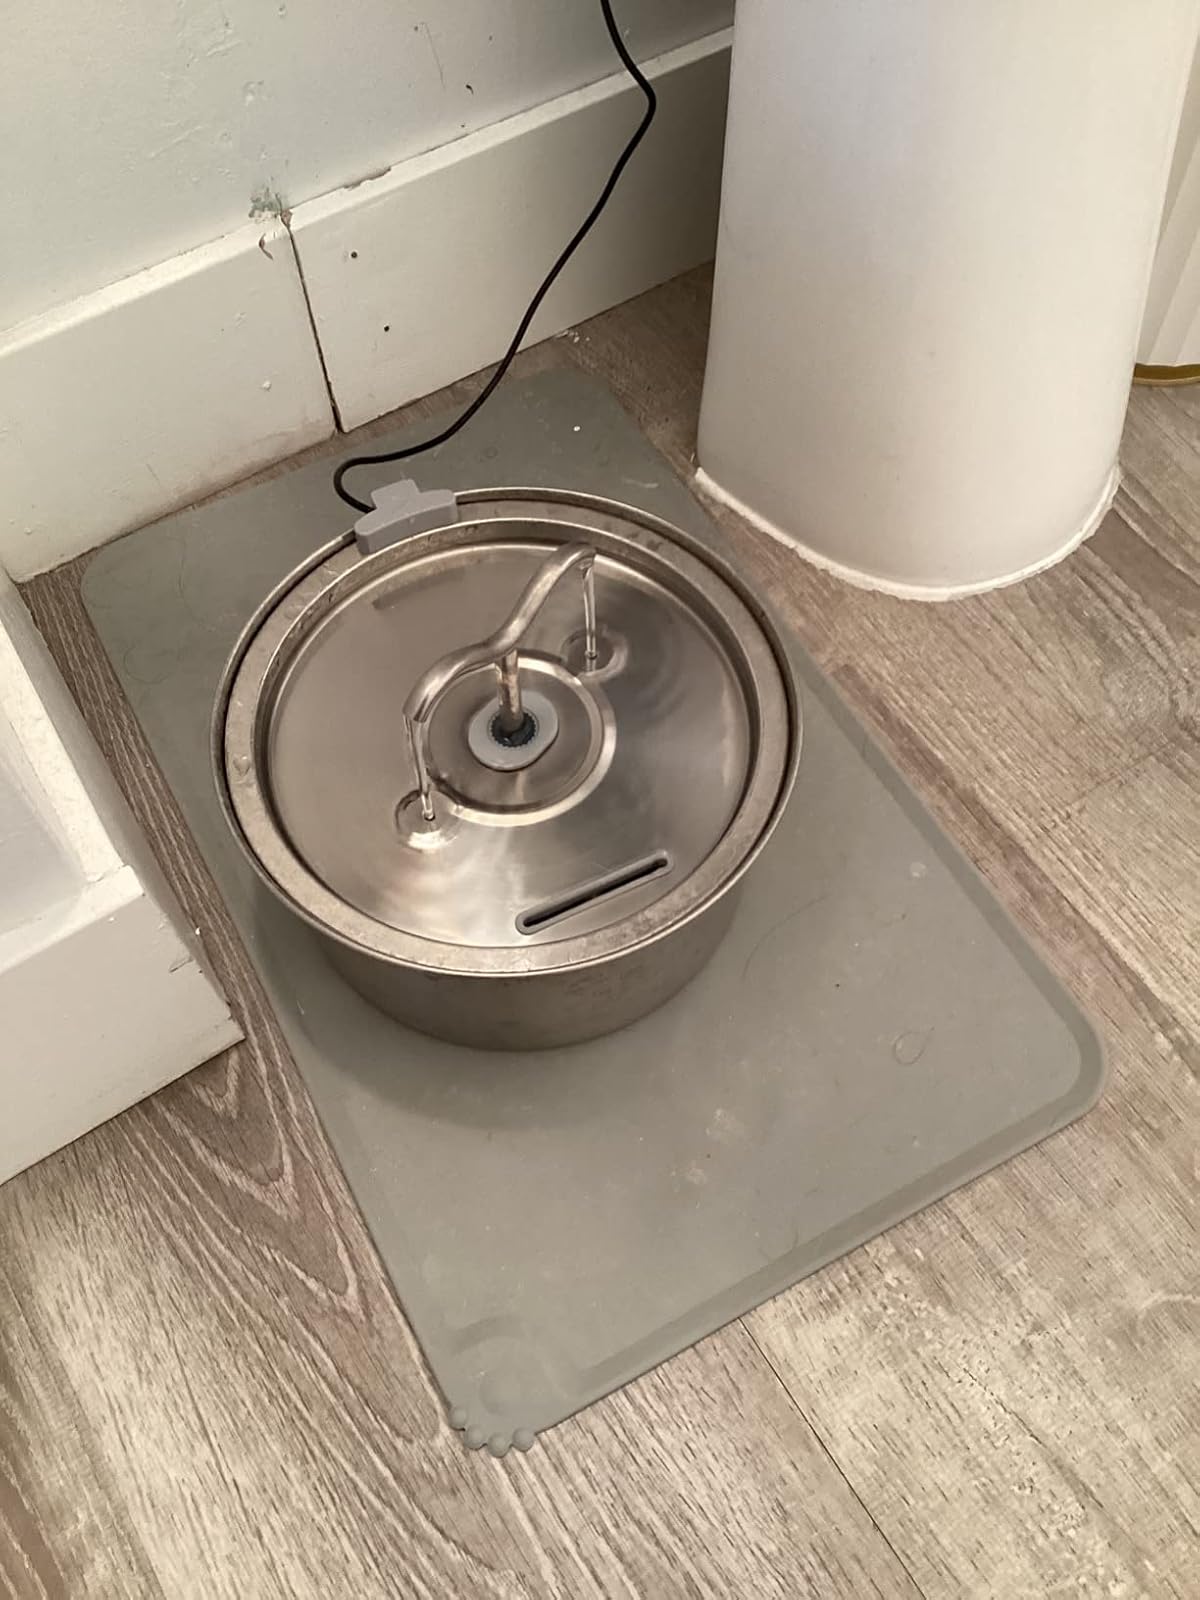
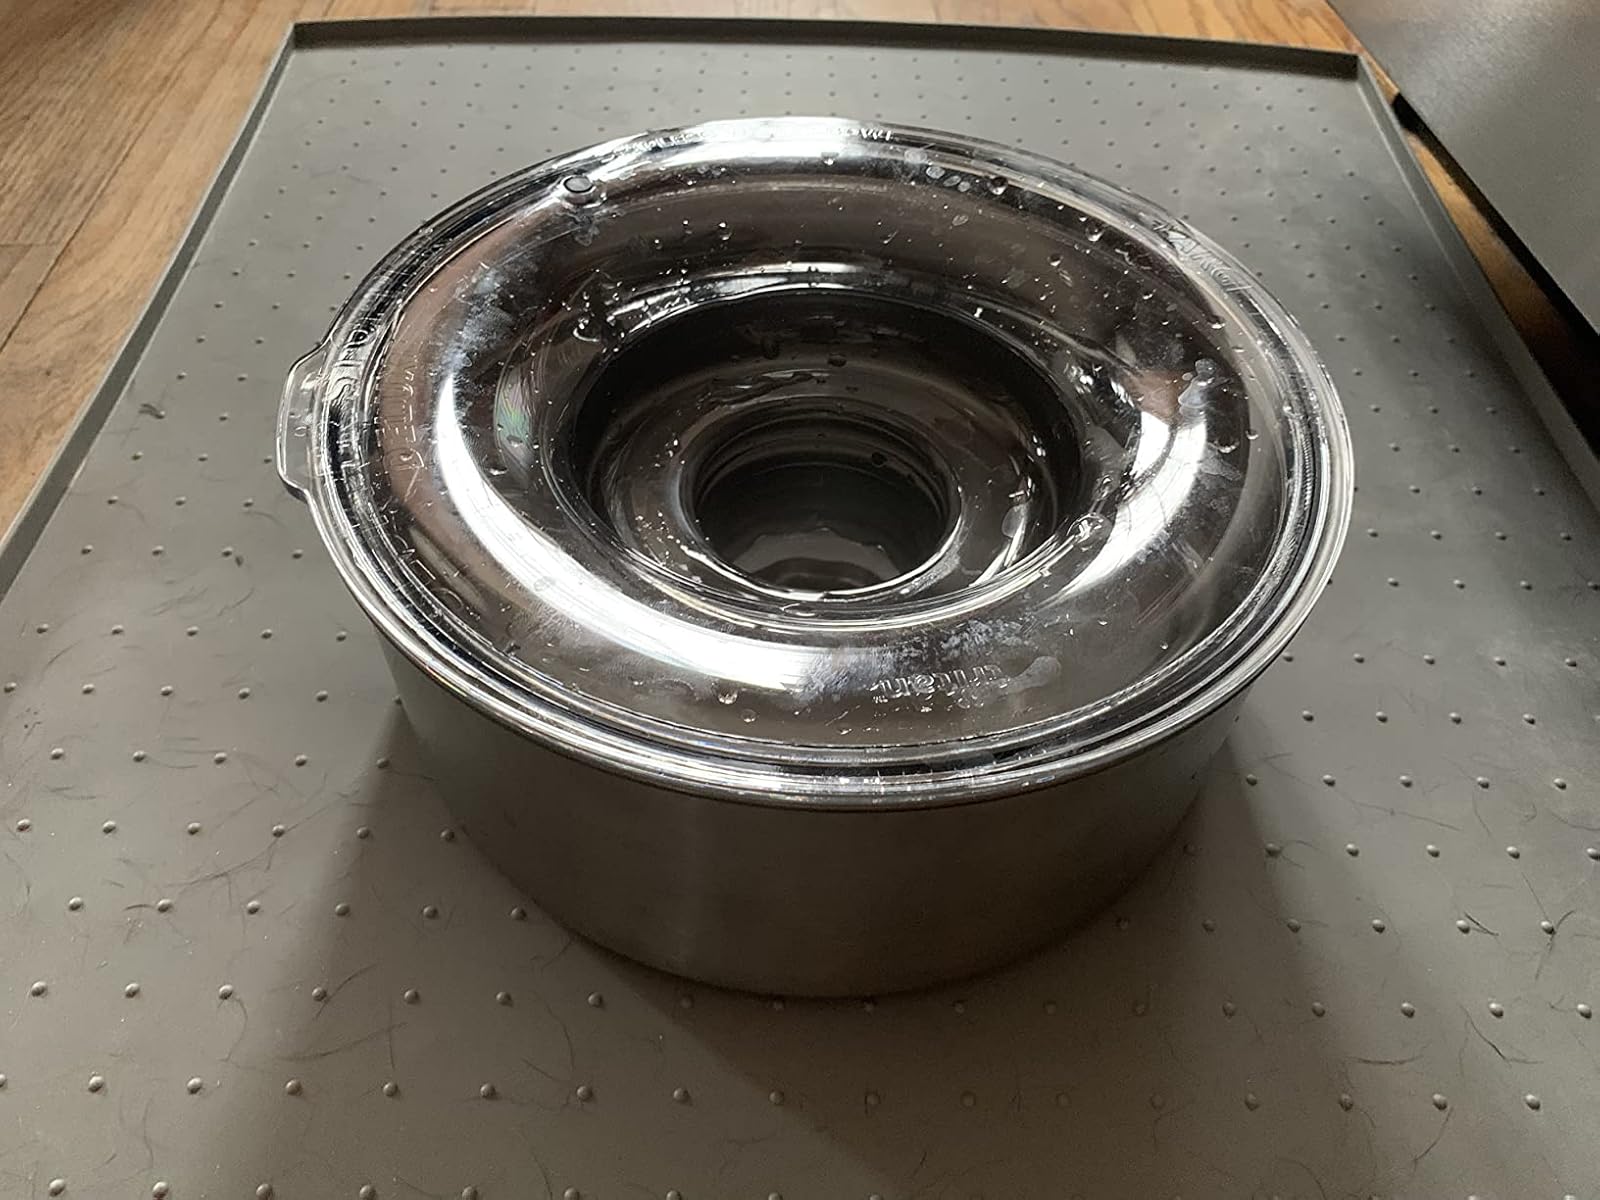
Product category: items_bowl
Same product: no